Zoran Milanović

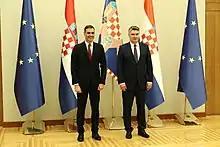
Milanović alongside Spanish Prime Minister Pedro Sánchez, 6 October 2021

In July 2016, SDP, HNS-LD and HSU formed the "People's Coalition" for the 2016 parliamentary election. They were joined by the Croatian Peasant Party (HSS), while the Croatian Labourists left the coalition.